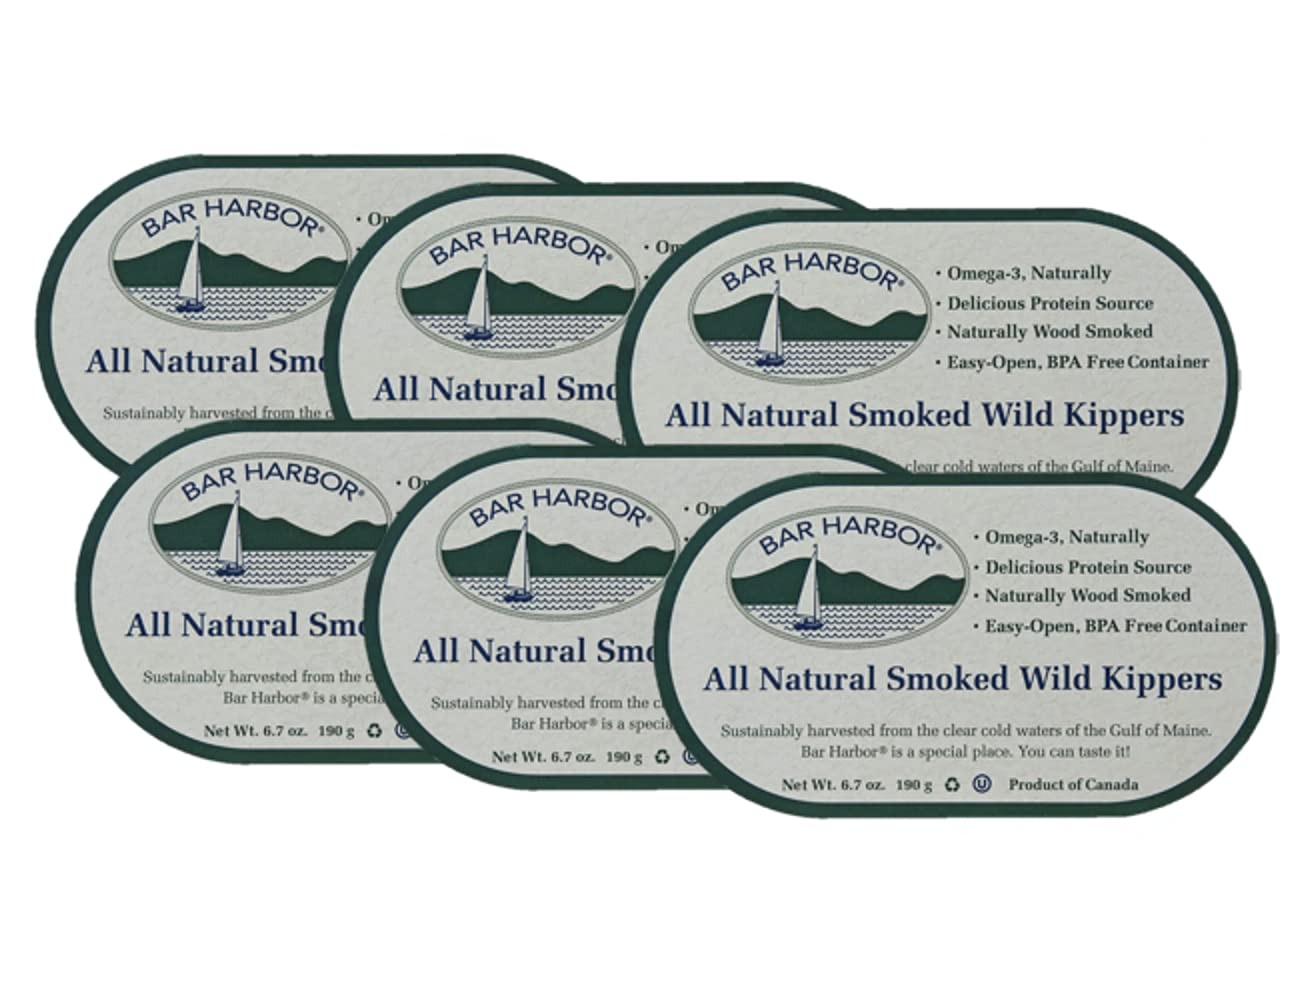
Item Name: Bar Harbor Wild Smoked Kippers, 6.7 oz. (Pack of 6)
Bullet Point 1: Nothing to hide wild-caught and sustainably harvested seafood
Bullet Point 2: Made with all natural real and simple ingredients
Bullet Point 3: Protein packed fish high in Omega 3, and calcium
Bullet Point 4: Free of preservatives, coloring, artificial additives, or MSG
Bullet Point 5: High quality fresh sardines, hand sorted and hand packed from the North Atlantic
Bullet Point 6: Specialty: Wild Caught
Bullet Point 7: Unit count type: Count
Product Description: Bar Harbor Foods sits on a picturesque wharf on a beautiful sheltered cove in Downeast Maine. The cries of gulls echo across the water; the tide laps against pilings as the tie lines of the fishing boats stretch and creak in the sun and fog. This is where we make our premium specialty seafood – fresh off the docks of Maine. While the business has expanded and changed over the past 85 years, Downeast Maine still inspires all our products. Our premium foods reflect naturally delicious New England cuisine and authentic Maine traditions. We like to keep things simple, from original recipes and fresh natural ingredients, to the appealing simplicity of our labels. Our specialty seafood and other fine foods are made in small batches and packed and canned mostly by hand, just like people on the coast of Maine have been doing for generations. Bar Harbor is a special place – you can taste it!
Value: 40.2
Unit: Ounce

Price: 9.95